Describe the emotion expressed in this image:  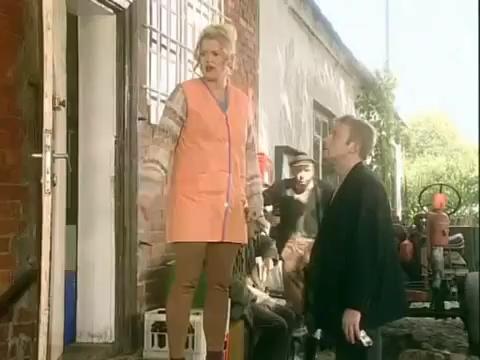
This person displays Suffering, valence and arousal with low intensity.